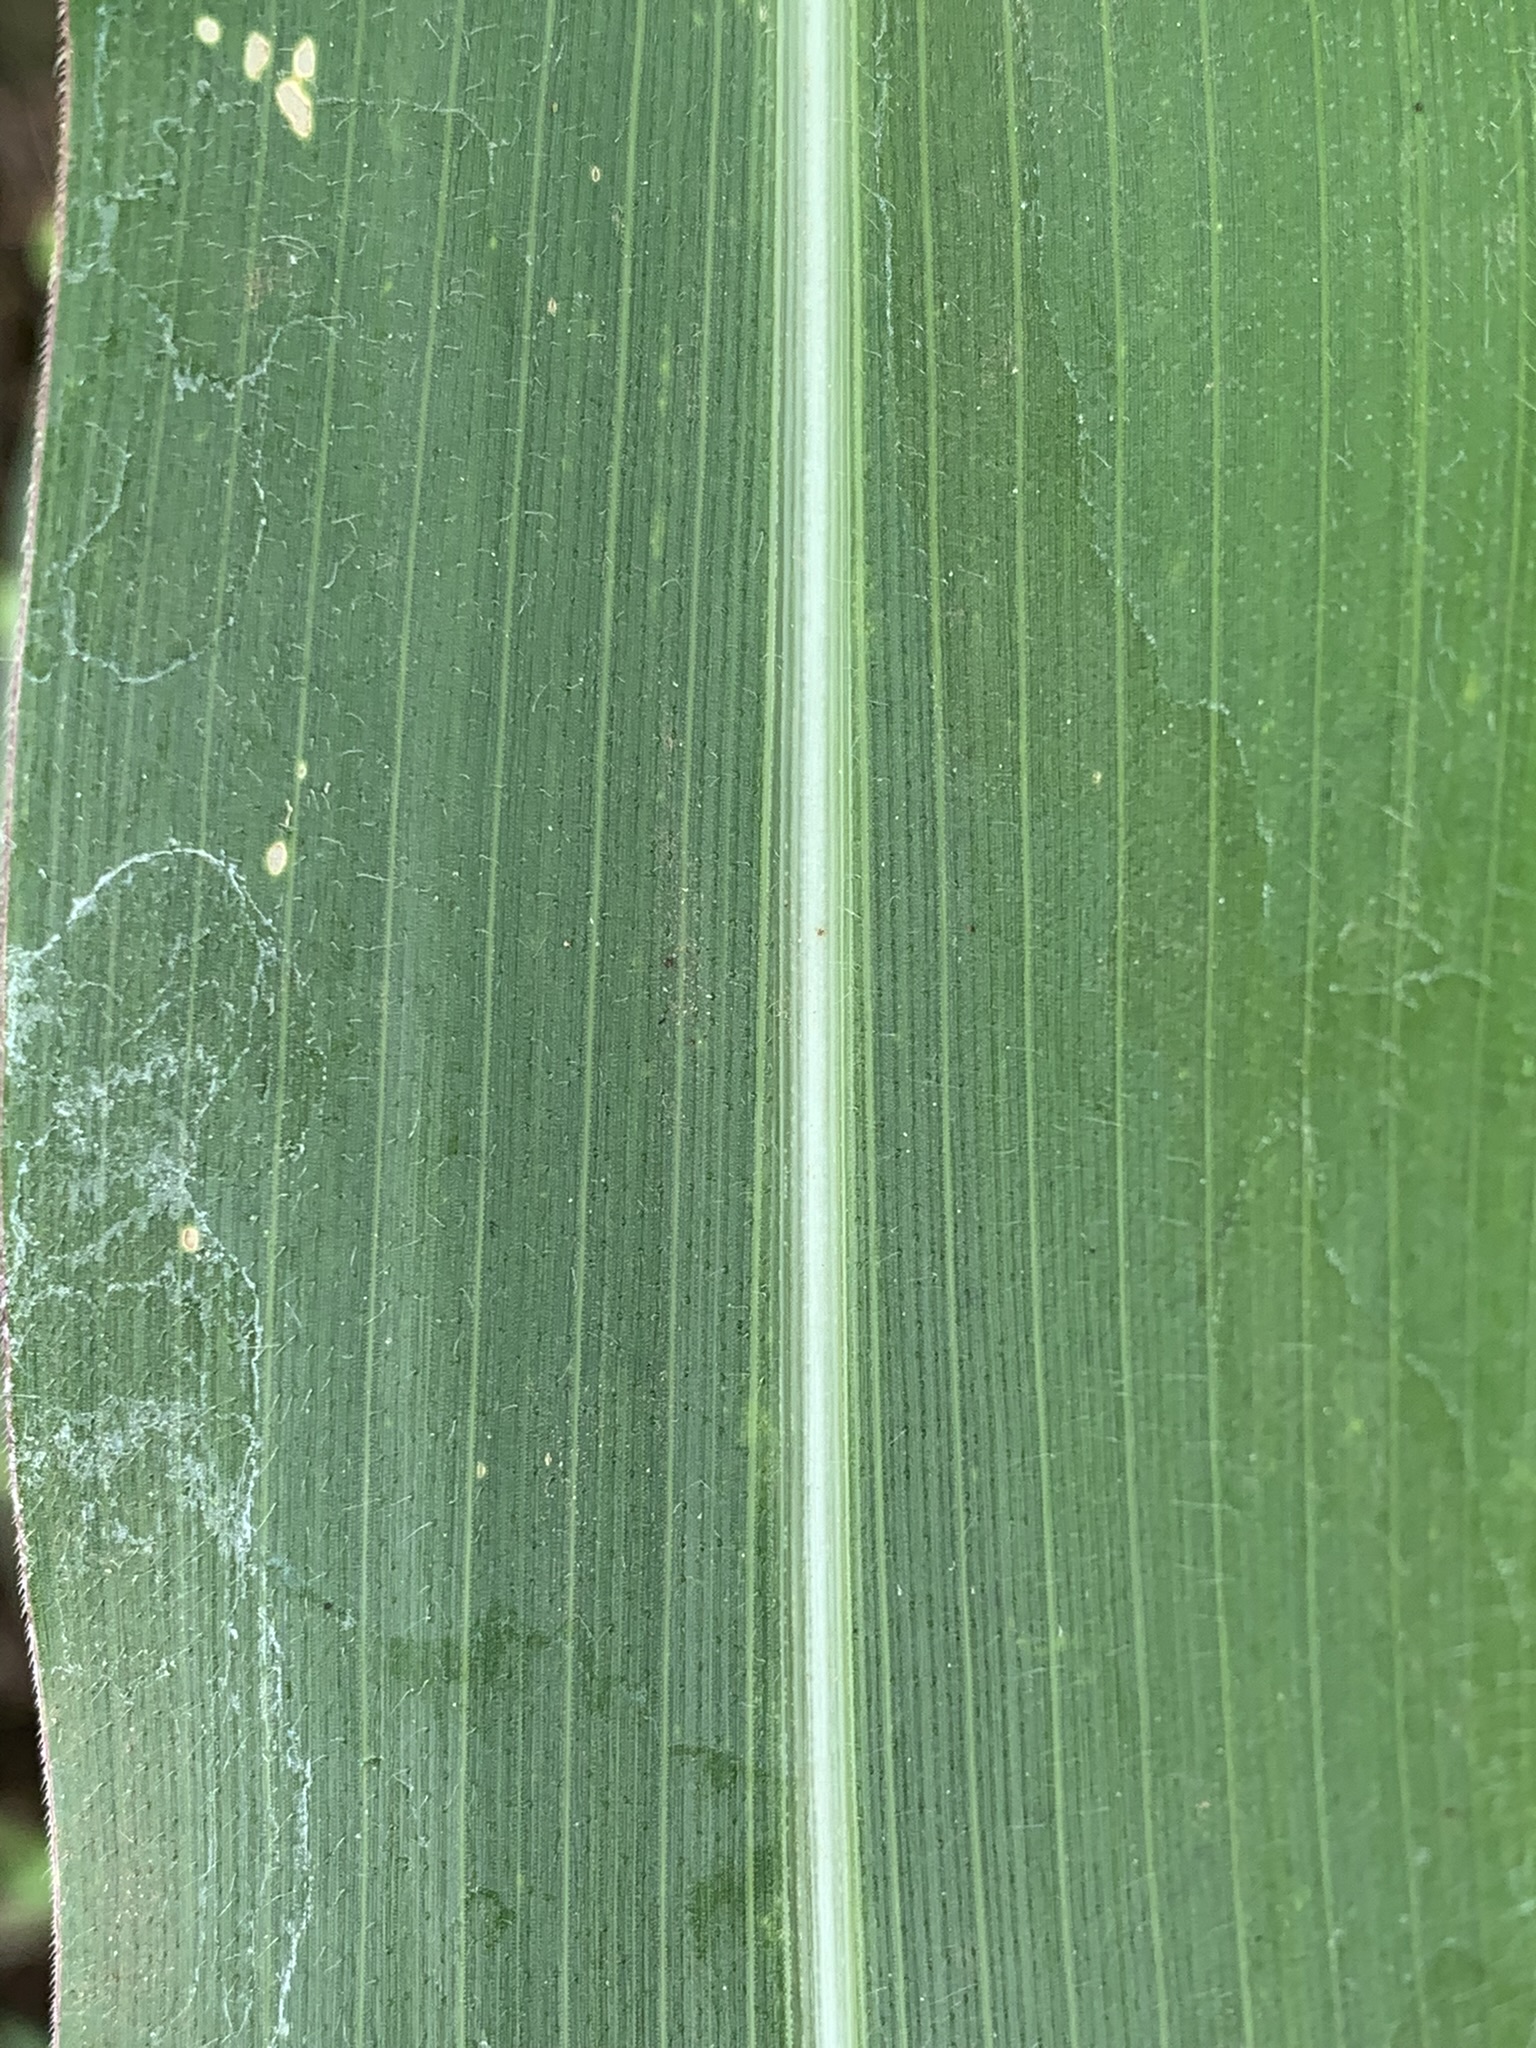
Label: Healthy